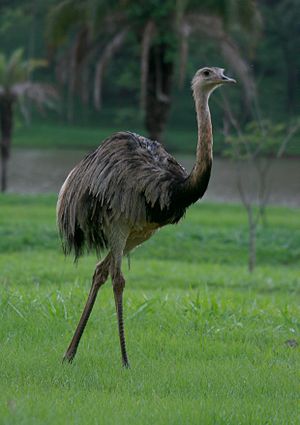
Nandu
Nandu, eller stor nandu som den også kaldes, er en fugleart, der lever på pampassen i det østlige Sydamerika. Ligesom de lignende fugle struds og emu kan nanduen ikke flyve.